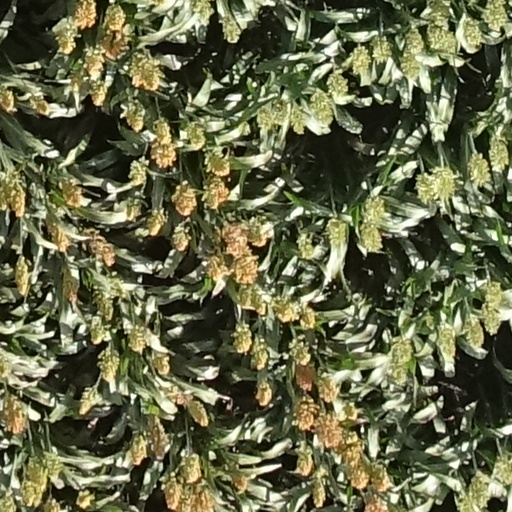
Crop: sorghum